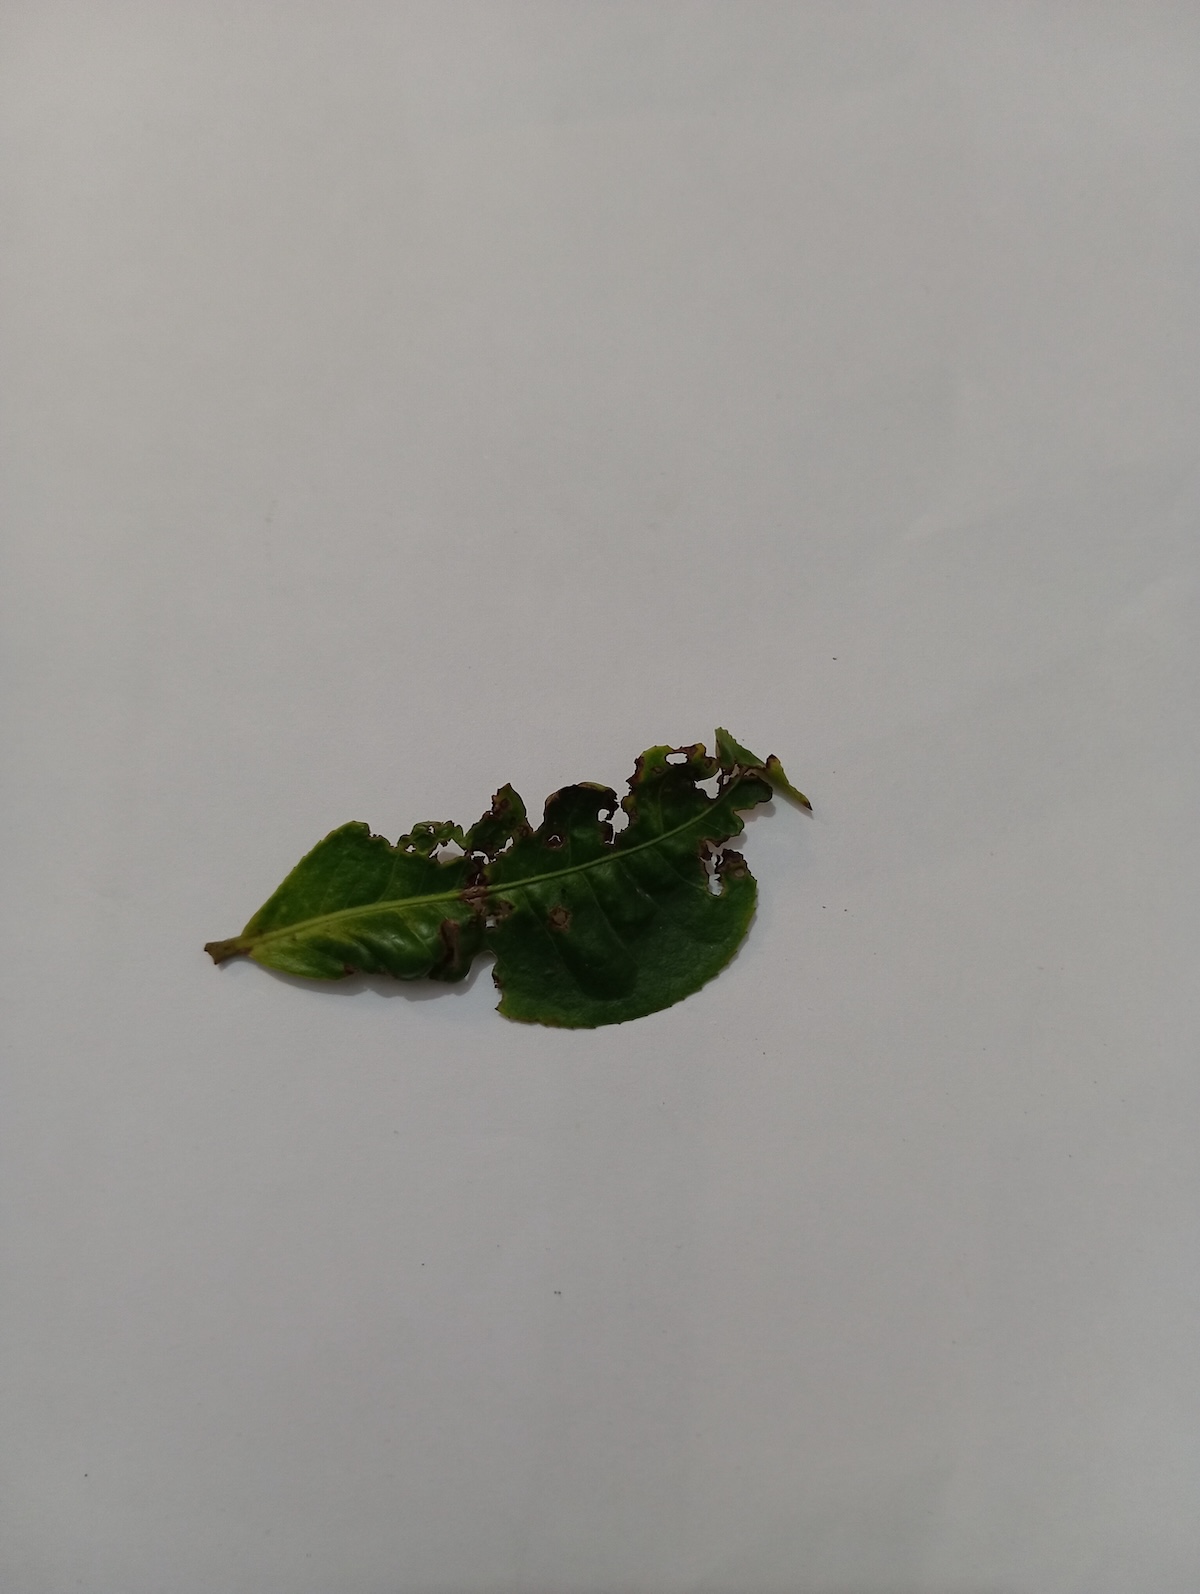
Label: Green mirid bug